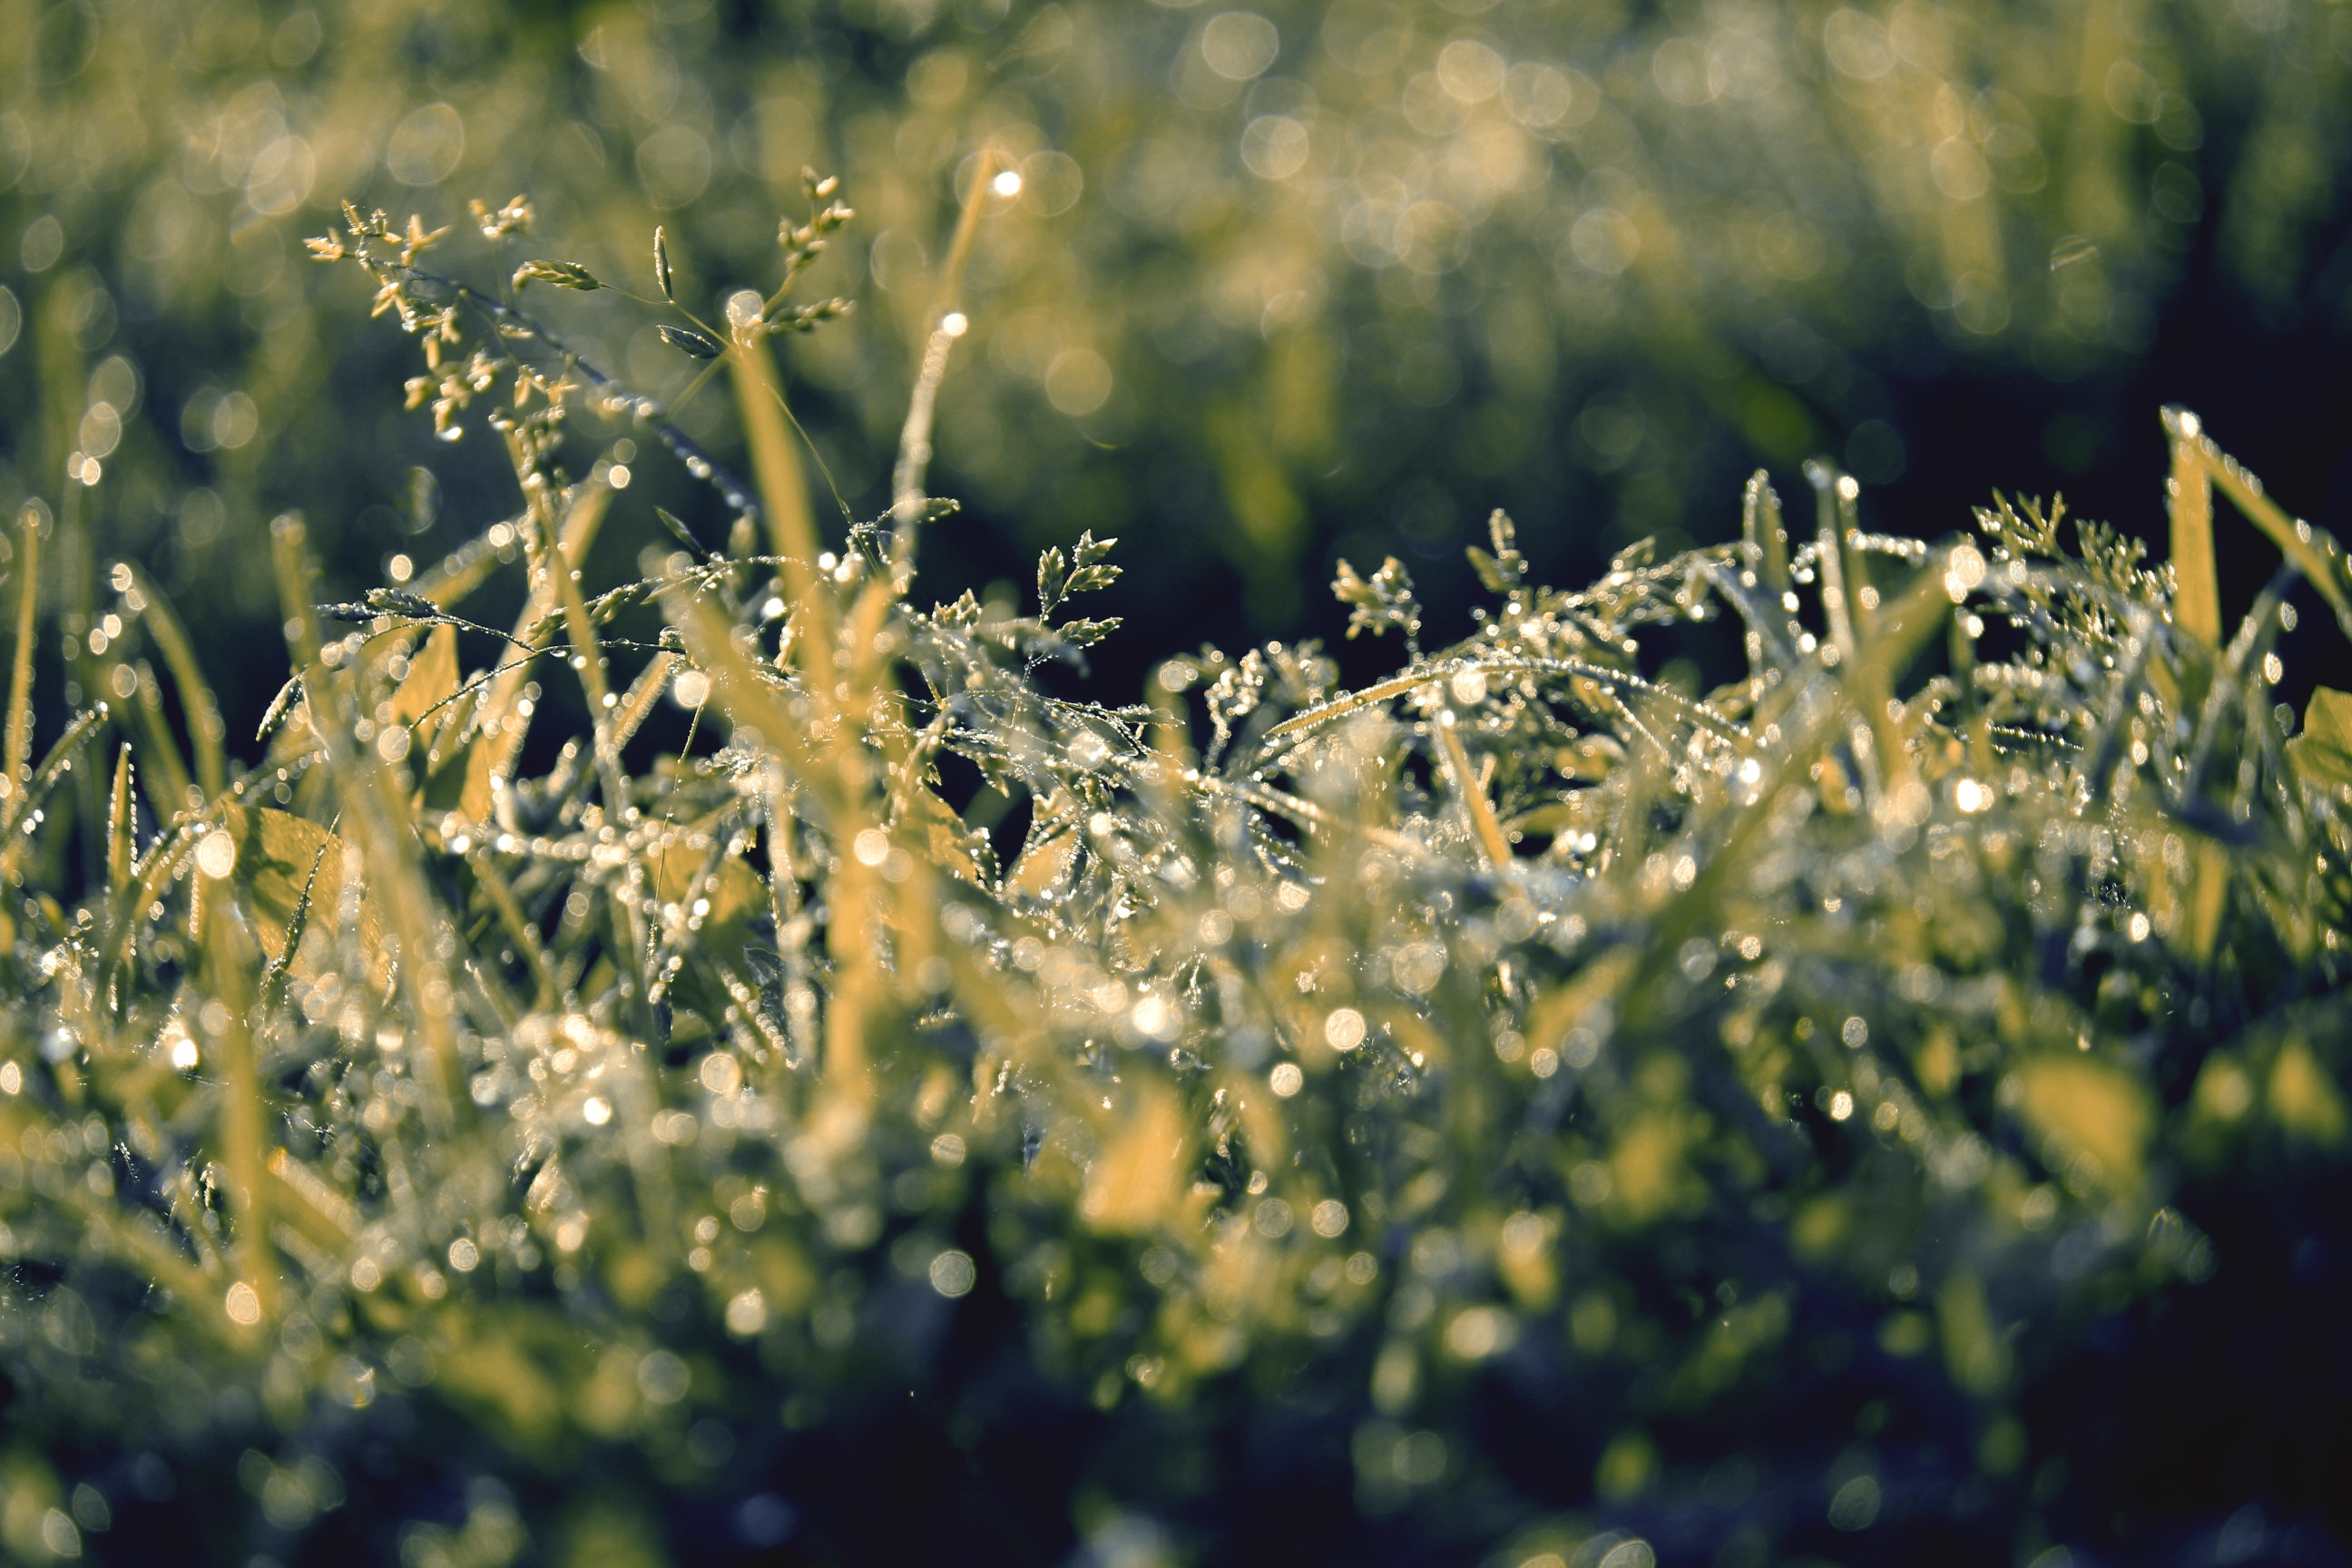
water, nature, grass, branch, dew, light, plant, lawn, photography, meadow, sunlight, rain, leaf, flower, raindrop, frost, green, autumn, flora, wildflower, drop of water, moisture, grasses, macro photography, grass family